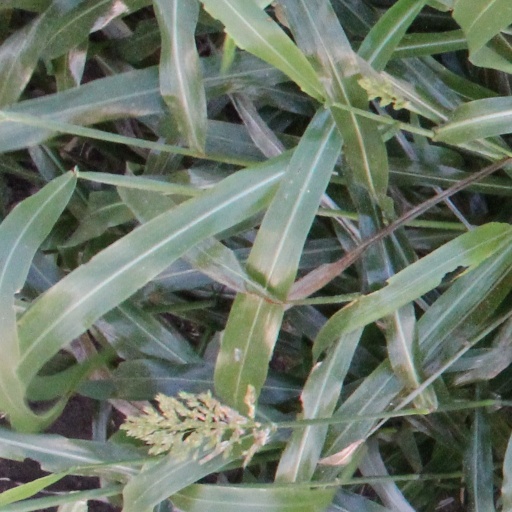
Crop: sorghum